Fazlullah Nouri

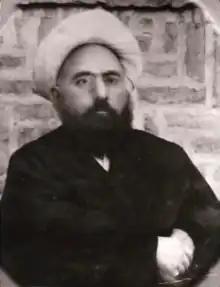
Thiqa tul-Islam Tabrizi(January 19, 1861 - December 31, 1911)

At the dawn of the democratic movement, Sheikh Fadlullah Nouri, supported the sources of emulation in Najaf in their stance on constitutionalism and the belief that people must counter the autocratic regime in the best way, that is constitution of legislature and limiting the powers of the state; hence, once constitutional movement began, he made speeches and distributed tracts to insist on this important thing. However, when the new Shah, Muhammad Ali Shah Qajar, decided to roll back democracy and establish his authority by military and foreign support, Shaikh Fazlullah sided with the King's court.